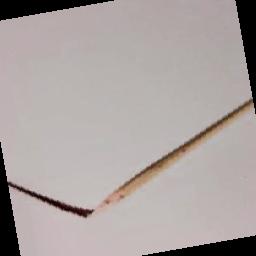
Label: Rice___Brown_Spot